Hillman Wizard

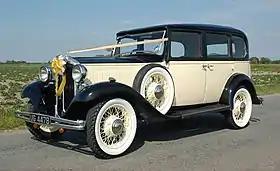
1933 75 de luxe 6-light saloon

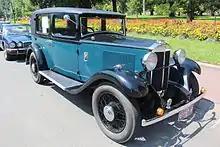
1932 sports saloon

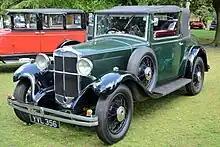
1931 drophead coupé

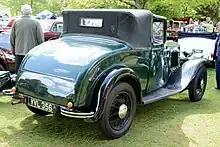

The Hillman Wizard is a six-cylinder car produced by Hillman between 1931 and 1933. Production began in April 1931 and continued until 1933.